Joe Marty

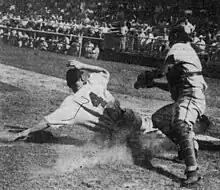
Marty (left), as a member of the Sacramento Solons, slides safe into home plate as Los Angeles Angels catcher Eddie Malone (right) fails to make the tag during a game on September 14, 1947.

Marty was the first Chicago Cubs player to homer in a night game, which he did on July 1, 1938 while playing at Cincinnati. He drove in 5 of the 9 runs in the Cubs' 1938 World Series loss to the New York Yankees. Marty's .500 batting average (6-for-12) led all Yankees and Cubs regulars in the series, although he did not appear in Game 1. On October 8, 1938, in Game 3, Marty's solo home run was the first home run hit in a World Series game by a native Sacramentan.